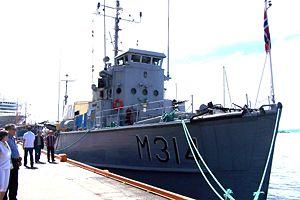
Les MSC-60 sont une classe américaine de dragueurs de mines côtiers dont la conception remonte au début des années 1950. Plusieurs dizaines d’exemplaires sont encore en service en 2004 au sein de plusieurs marines de guerre.